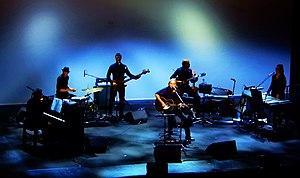
Stephan Eicher en concert au palais des arts et des congrès de Vannes le 4 octobre 2019
Stephan Eicher, né le 17 août 1960 à Münchenbuchsee, est un artiste suisse, partiellement d'ascendance yéniche suisse, essentiellement connu en tant qu'auteur, chanteur et compositeur. Il réalise également des œuvres graphiques sous un autre nom.